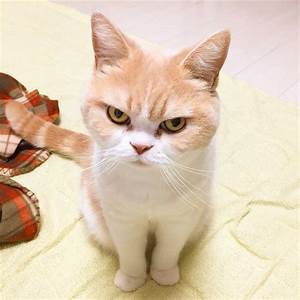
Label: cat